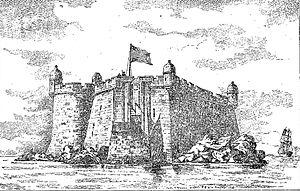
Le château du Taureau d'après un lavis de M. de la Fruglaye datant de 1787 (dessin de Louis Le Guennec)
Le château du Taureau est situé dans la commune de Plouezoc'h à l'entrée de la baie de Morlaix dans le Finistère. Il est proche de Carantec. Il a été classé monument historique par arrêté du 29 juillet 1914.